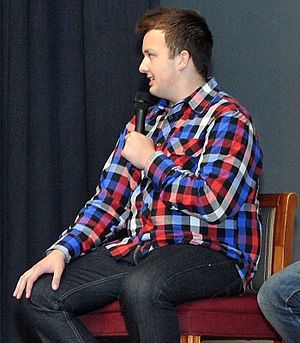
Noah Munck
Munck i 2012
Noah Munck er en amerikansk skuespiller. Han er bedst kendt for sin rolle som Gibby i iCarly.